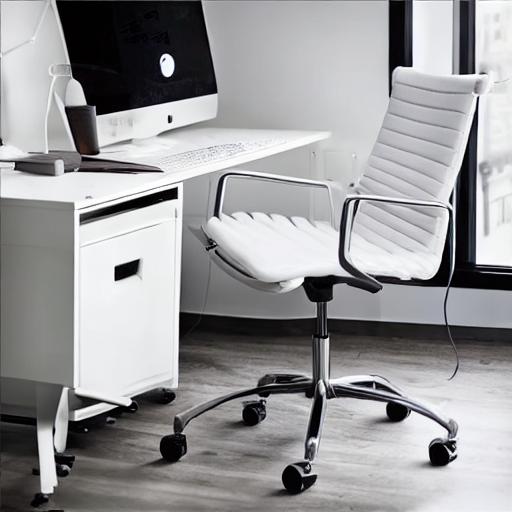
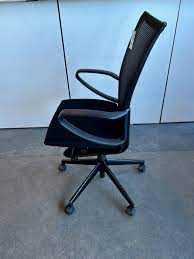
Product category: items_chair
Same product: no